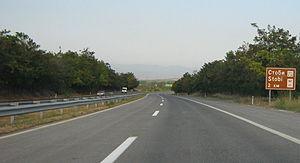
La géographie de la République de Macédoine du Nord est caractéristique de celle de la péninsule balkanique par l'emprise des massifs montagneux qui s'étendent sur le pays et les multiples climats qui s'y croisent. Classée parmi les plus petits États européens, la Macédoine du Nord connaît en effet aussi bien le climat de montagne que le climat méditerranéen, et elle reçoit autant l'influence de la mer Égée que celle de l'Adriatique ou de la mer Noire.
L'autoroute A1 est la principale autoroute de Macédoine du Nord. Elle fait partie de la route européenne 75 et relie Tabanovtsé, situé sur la frontière serbe, à Guevgueliya, située sur la frontière grecque. La A1 suit en grande partie le cours du Vardar, le principal fleuve du pays, et dessert les villes de Koumanovo, Vélès et Demir Kapiya.
La Macédoine du Nord possède un réseau de transport modeste et parfois obsolète mais en extension. Le pays, situé au centre des Balkans, se trouve sur deux grands axes européens ; le premier relie la Grèce à l'Europe centrale et le second relie la mer Adriatique à la mer Noire. La Macédoine du Nord possède un réseau ferroviaire et autoroutier, mais n'a pas accès à la mer. La nature montagneuse du pays est un obstacle important au développement des infrastructures, qui se cantonnent aux vallées fluviales.